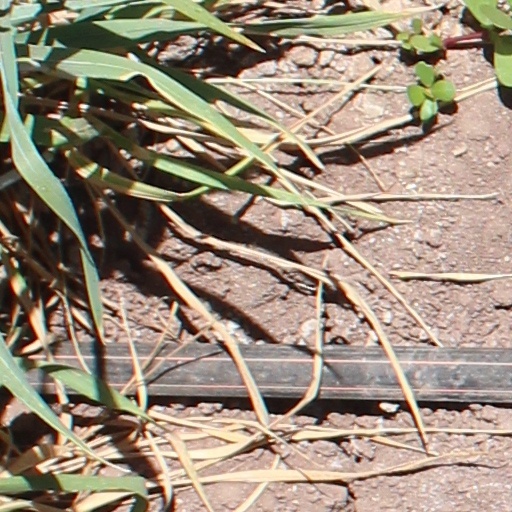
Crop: wheat